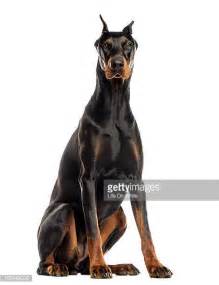
Label: dog